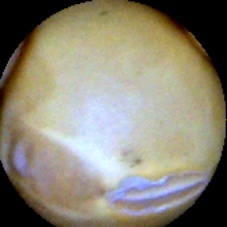
Label: Intact